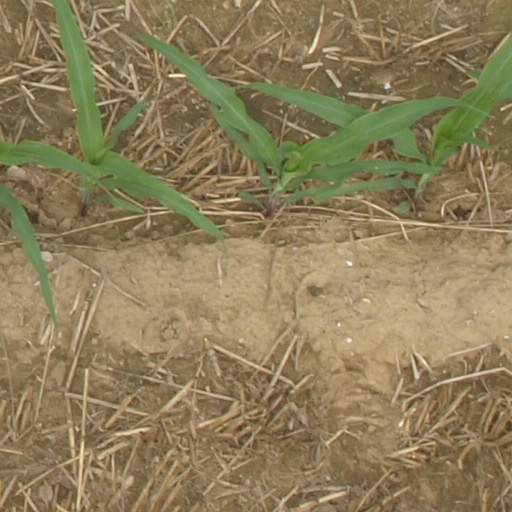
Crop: maize; corn